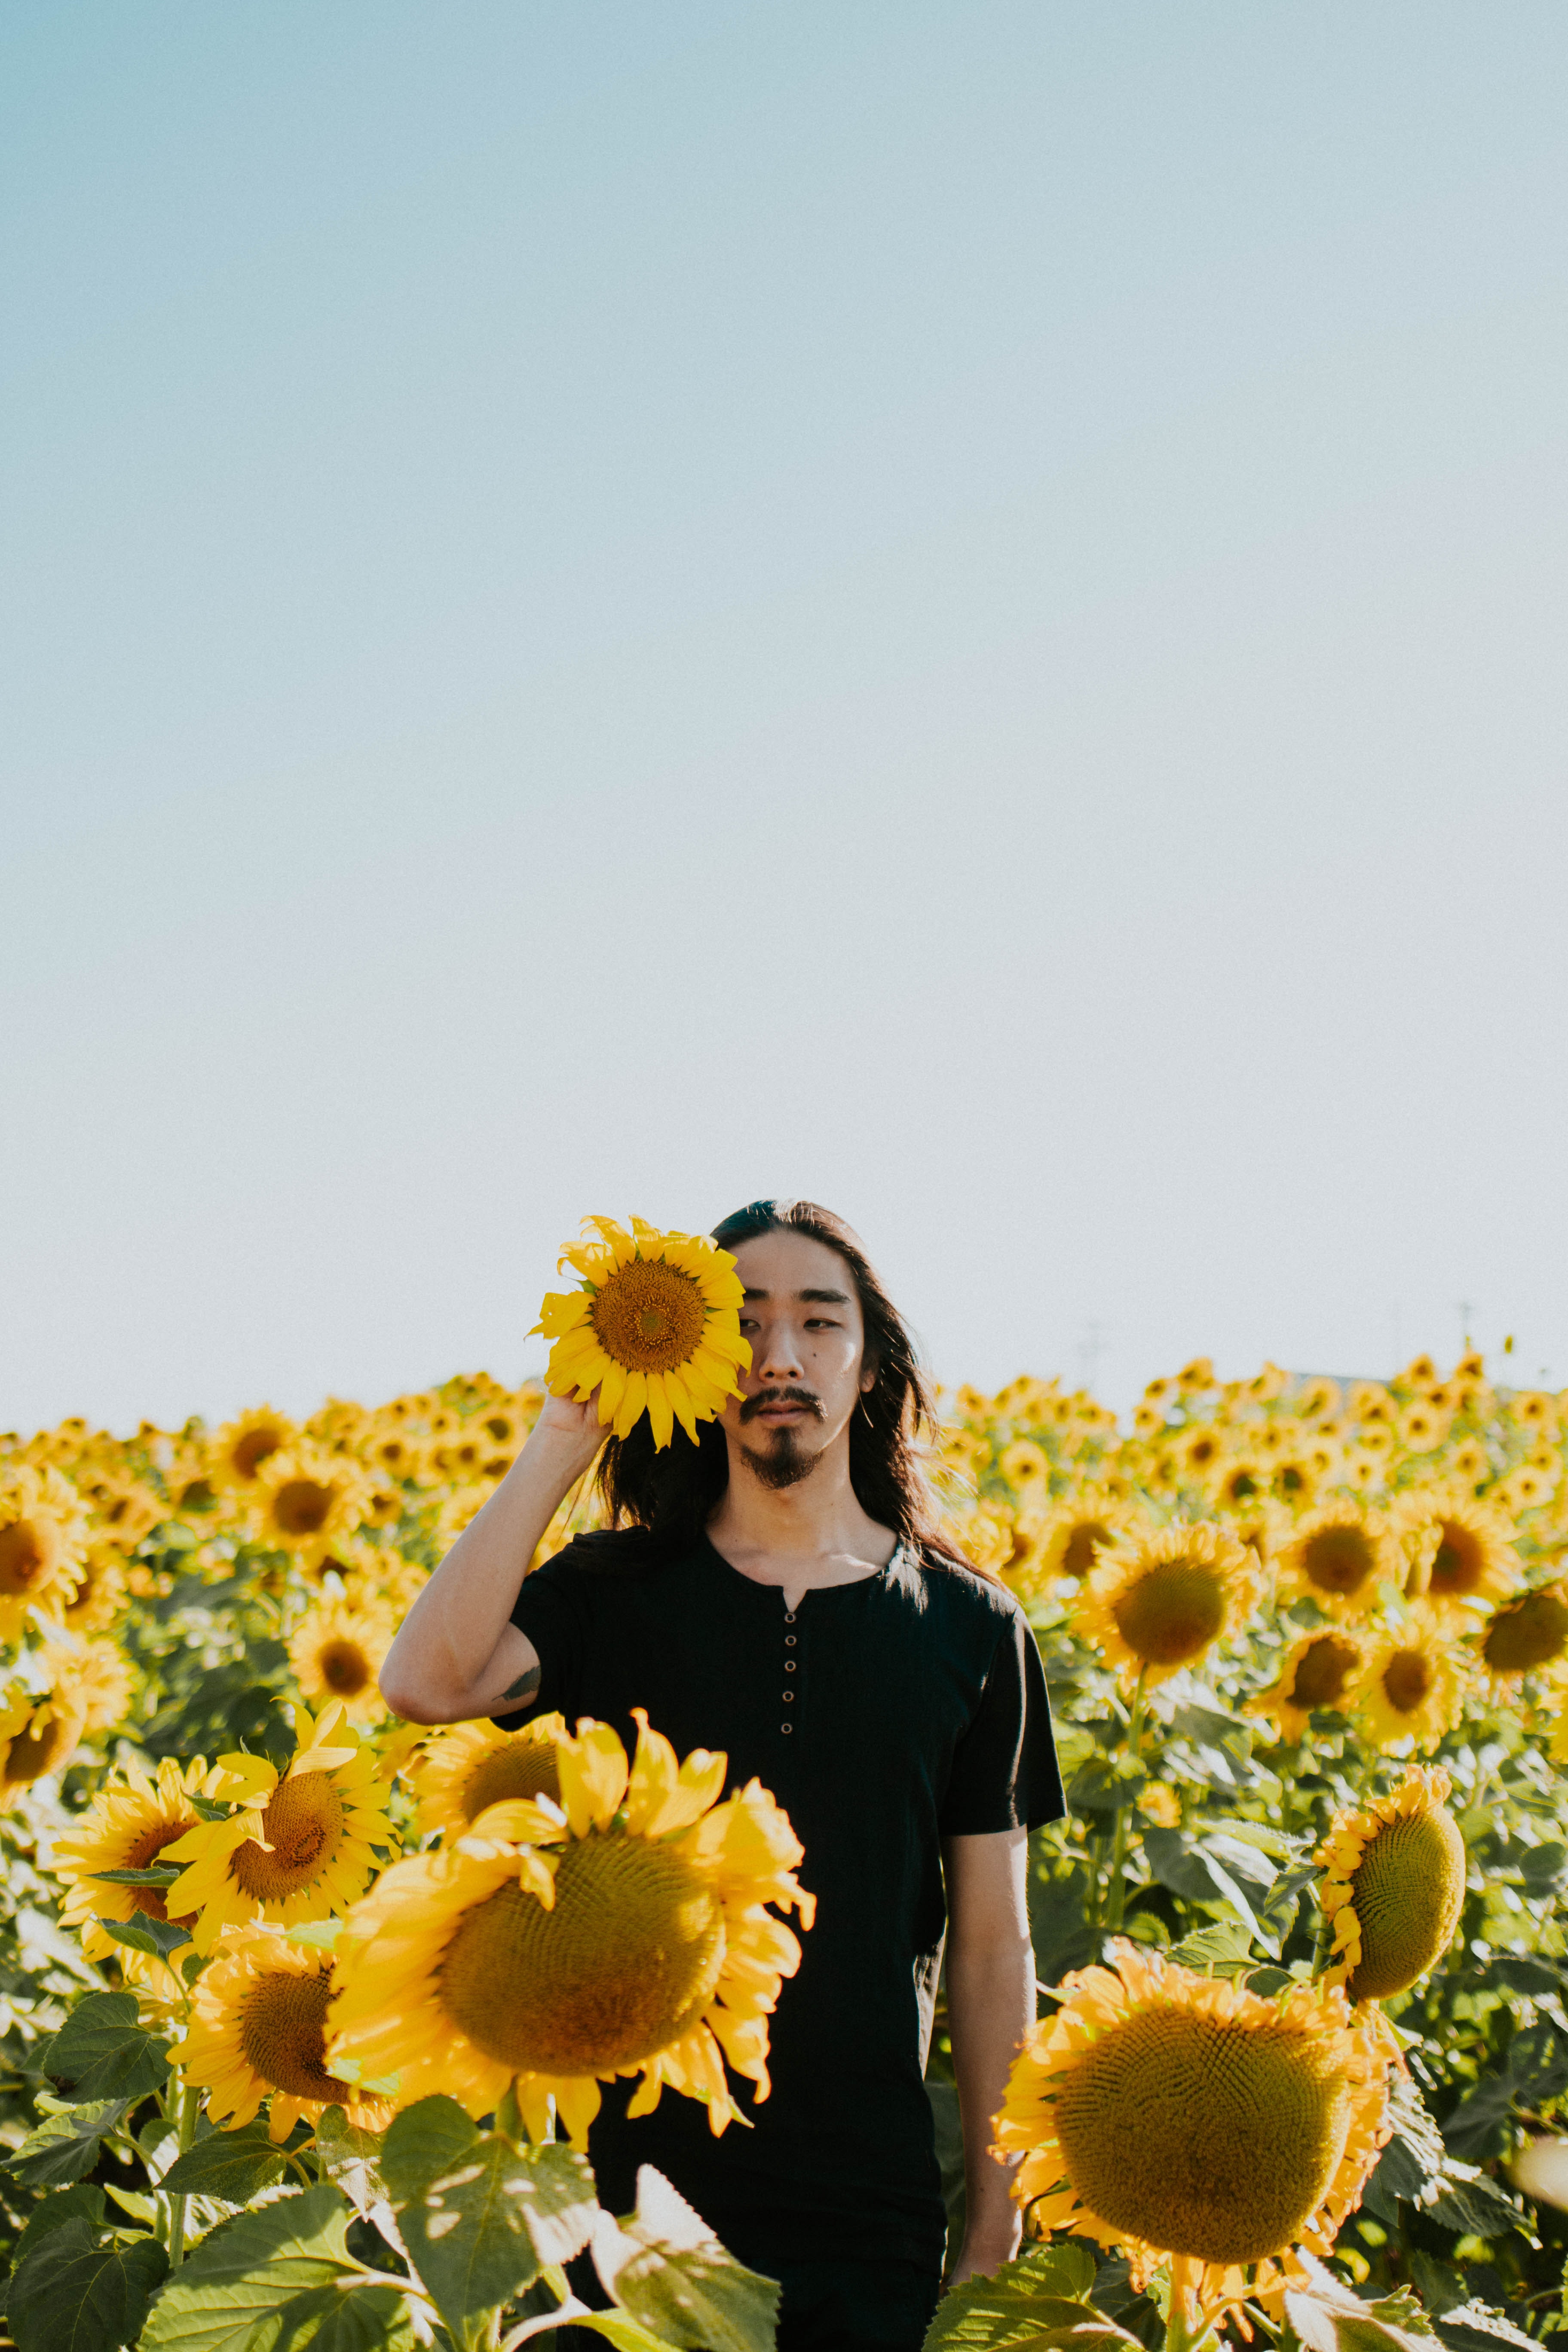
sunflower, People in nature, flower, yellow, plant, sky, field, happy, summer, pollen, flowering plant, photography, sunflower seed, vegetarian food, daisy family, smile, wildflower, asterales